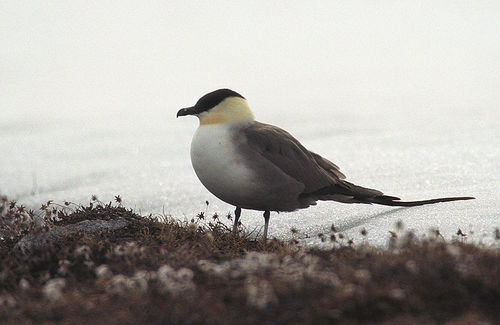
the white and yellow bird sits on the hill.
this is a larger grey bird with black crown and beak, cream colored cheeks and throat and a white belly.
a small bird with a dark white breast and yellow on it's neck
this bird has a white belly and breast with a black crown and hooked bill.
this bird is a two tone grey bird that is lighter on the belly and has a black hooked beak and crest.
this bird has feathers that are black and has a white bellythe white belly is accented by gray wings and a black crown on this bird.
the crown of the bird is a solid black color, and the breast of the bird is a solid white color as well.
a bird with a white breast and a black crown and long black tail feathers.
a bird with a hooked beak, black head and white belly with grey wings.
Species: Long Tailed Jaeger